Jennifer Grey

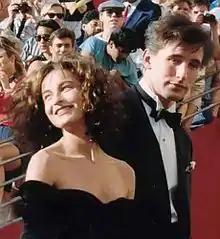
Grey with William Baldwin at the 1988 Academy Awards

In 1986 she played the role of jealous sister Jeannie Bueller in the John Hughes comedy film "Ferris Bueller's Day Off", opposite Matthew Broderick. The film was commercially successful and received a positive critical reception.